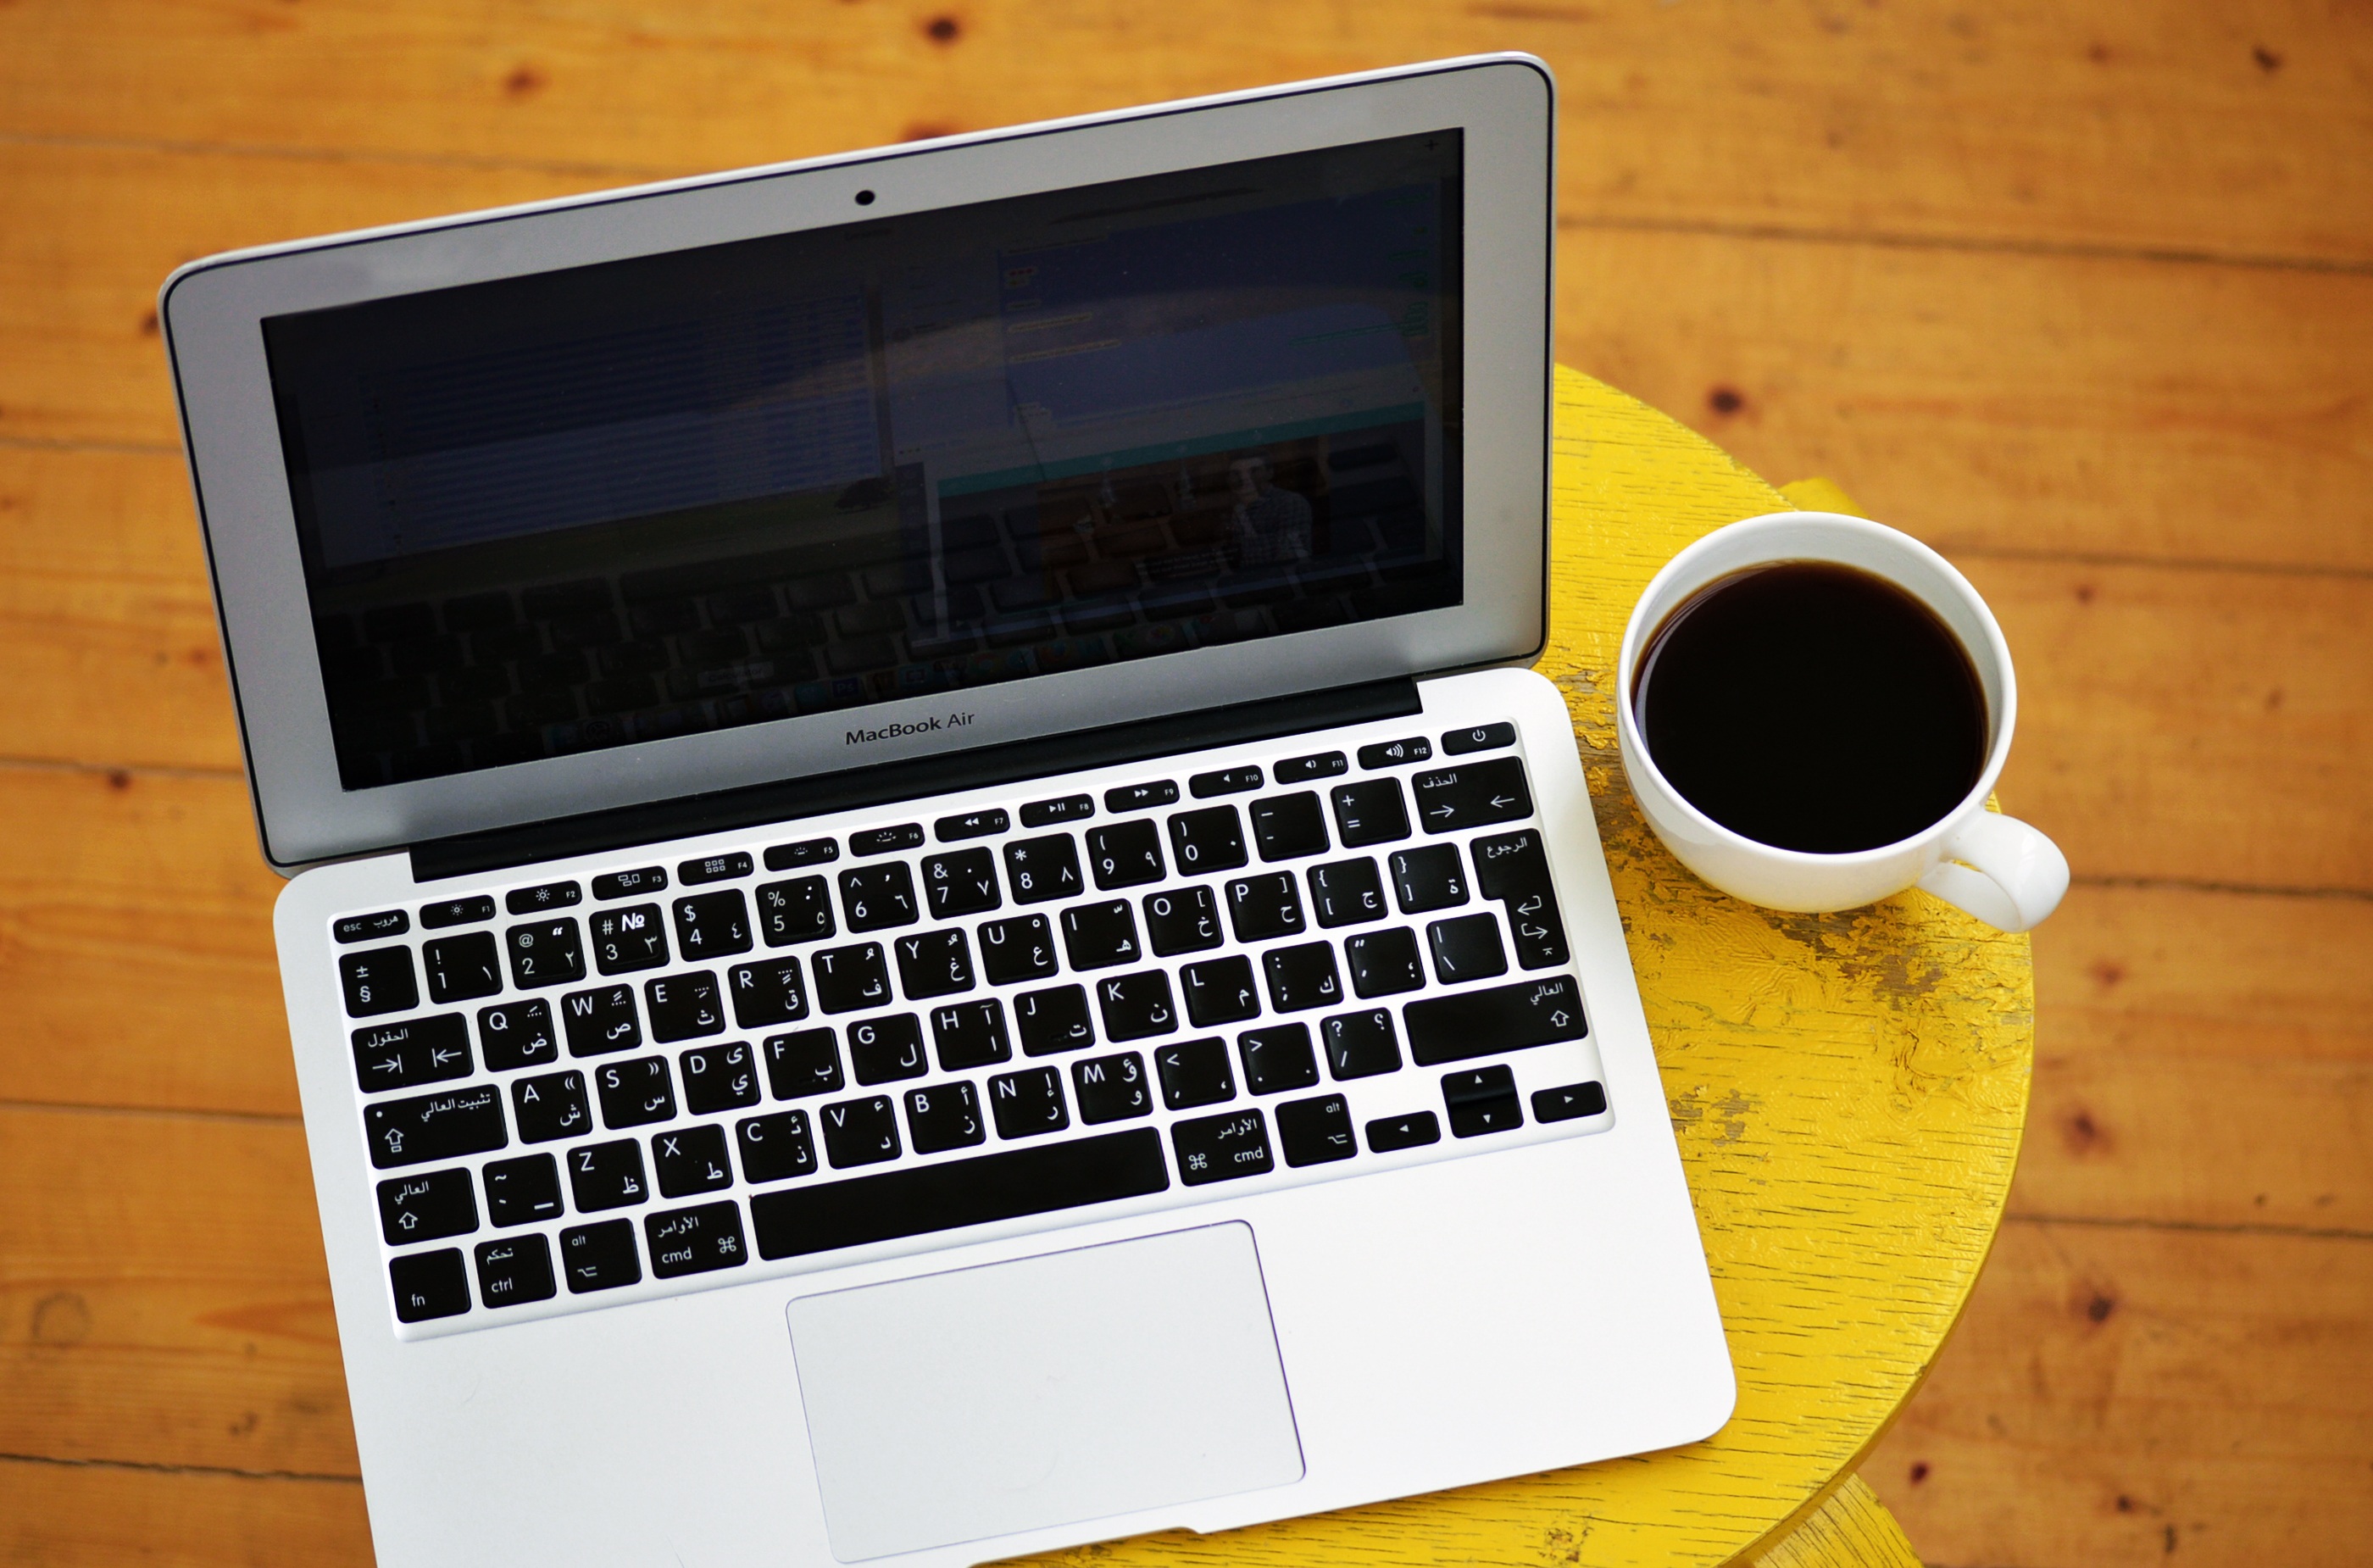
laptop, notebook, computer, work, screen, table, wood, keyboard, technology, stool, home, internet, color, workspace, communication, business, yellow, modern, coffee table, hipster, social media, cup of coffee, macbook air, design, display, keys, wooden, digital, youtube, freelancer, job, multimedia, wireless, arabic, workplace, entrepreneur, using, laptop screen, computer screen, ecommerce, personal computer, personal computer hardware